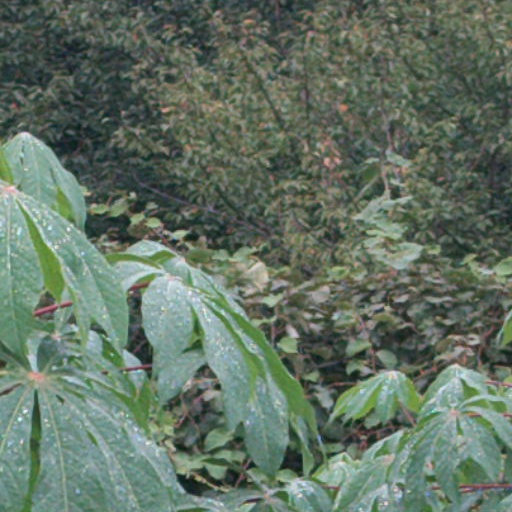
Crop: cassava